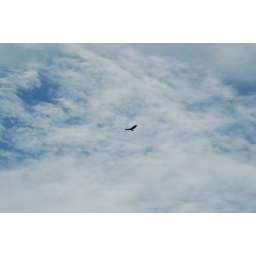
321 - Rio Frio - raptor flying over the boat